José Luis Perlaza

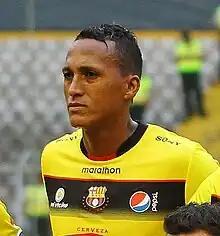
José Luis Perlaza (2015)

José Luis Perlaza Napa (born October 6, 1981) is an Ecuadoran former footballer who played as a centre back. He was named in the Ecuador national team for the 2006 FIFA World Cup.